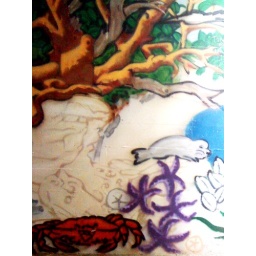
crab sea lion and tree Mural at Larabee State Park in Bellingham